Normande sauce

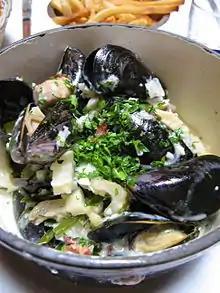
"Moules Normandes": steamed mussels in Normande sauce with celery, leeks, mushrooms, potatoes and bacon

Normande sauce, also referred to as Normandy sauce and sauce Normande, is a culinary sauce prepared with velouté, fish velouté or fish stock, cream, butter and egg yolk as primary ingredients. Some versions may be prepared using both fish velouté and fish stock. Some may be prepared simply using a velouté base and the addition of cream, which are cooked together. Cider or dry white wine may also be used as primary ingredients.